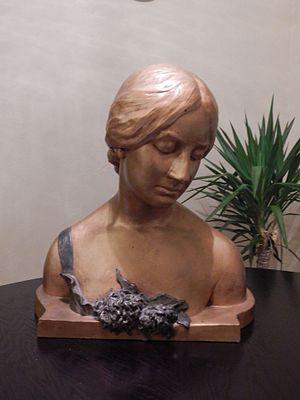
Marie-Antoinette Demagnez de la Rochefoucauld est une sculptrice française.